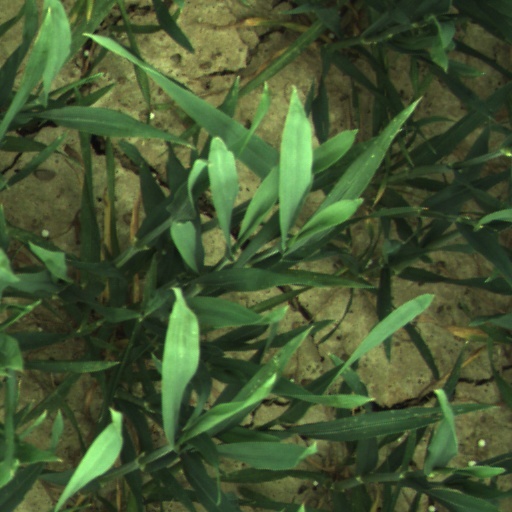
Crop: wheat